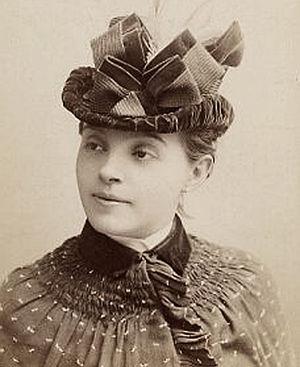
Gabrielle Réjane (Gabrielle-Charlotte Réju) dans le rôle d'Adrienne dans la pièce d'Henri Meilhac Ma Camarade, Variétés, Paris, 1883.
Gabrielle-Charlotte Réju, dite Réjane, est une comédienne française, née le 5 juin 1856 à Paris où elle est morte, le 14 juin 1920.